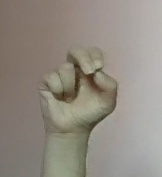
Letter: gaaf